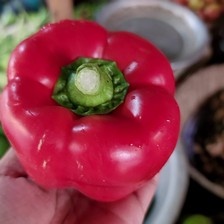
Label: capsicum